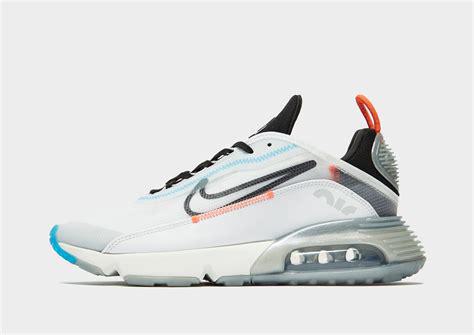
Brand: Nike
Model: Air Max 2090